Hans Hein Theodor Nysom

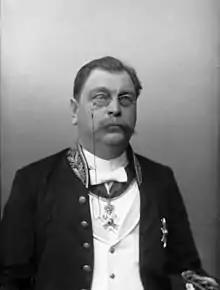
Hans Hein Theodor Nysom

Hans Hein Theodor Nysom (5 September 1845 – 28 August 1903) was a Norwegian politician with the Liberal Party, a cabinet minister and member of Norwegian Parliament.